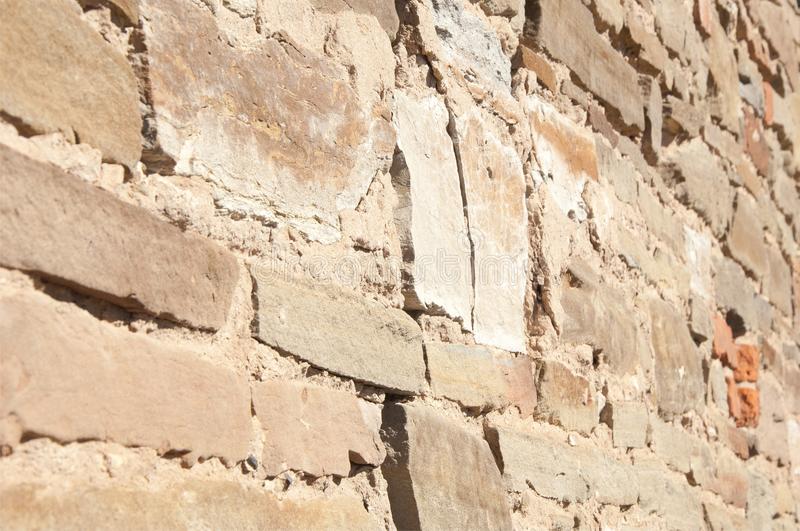
Soil type: Alluvial soil